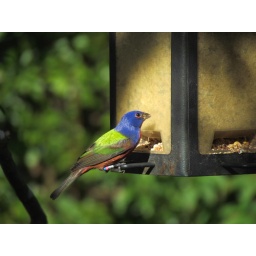
Eric M. reported a banded male (dark green over black, SC split band over silver)